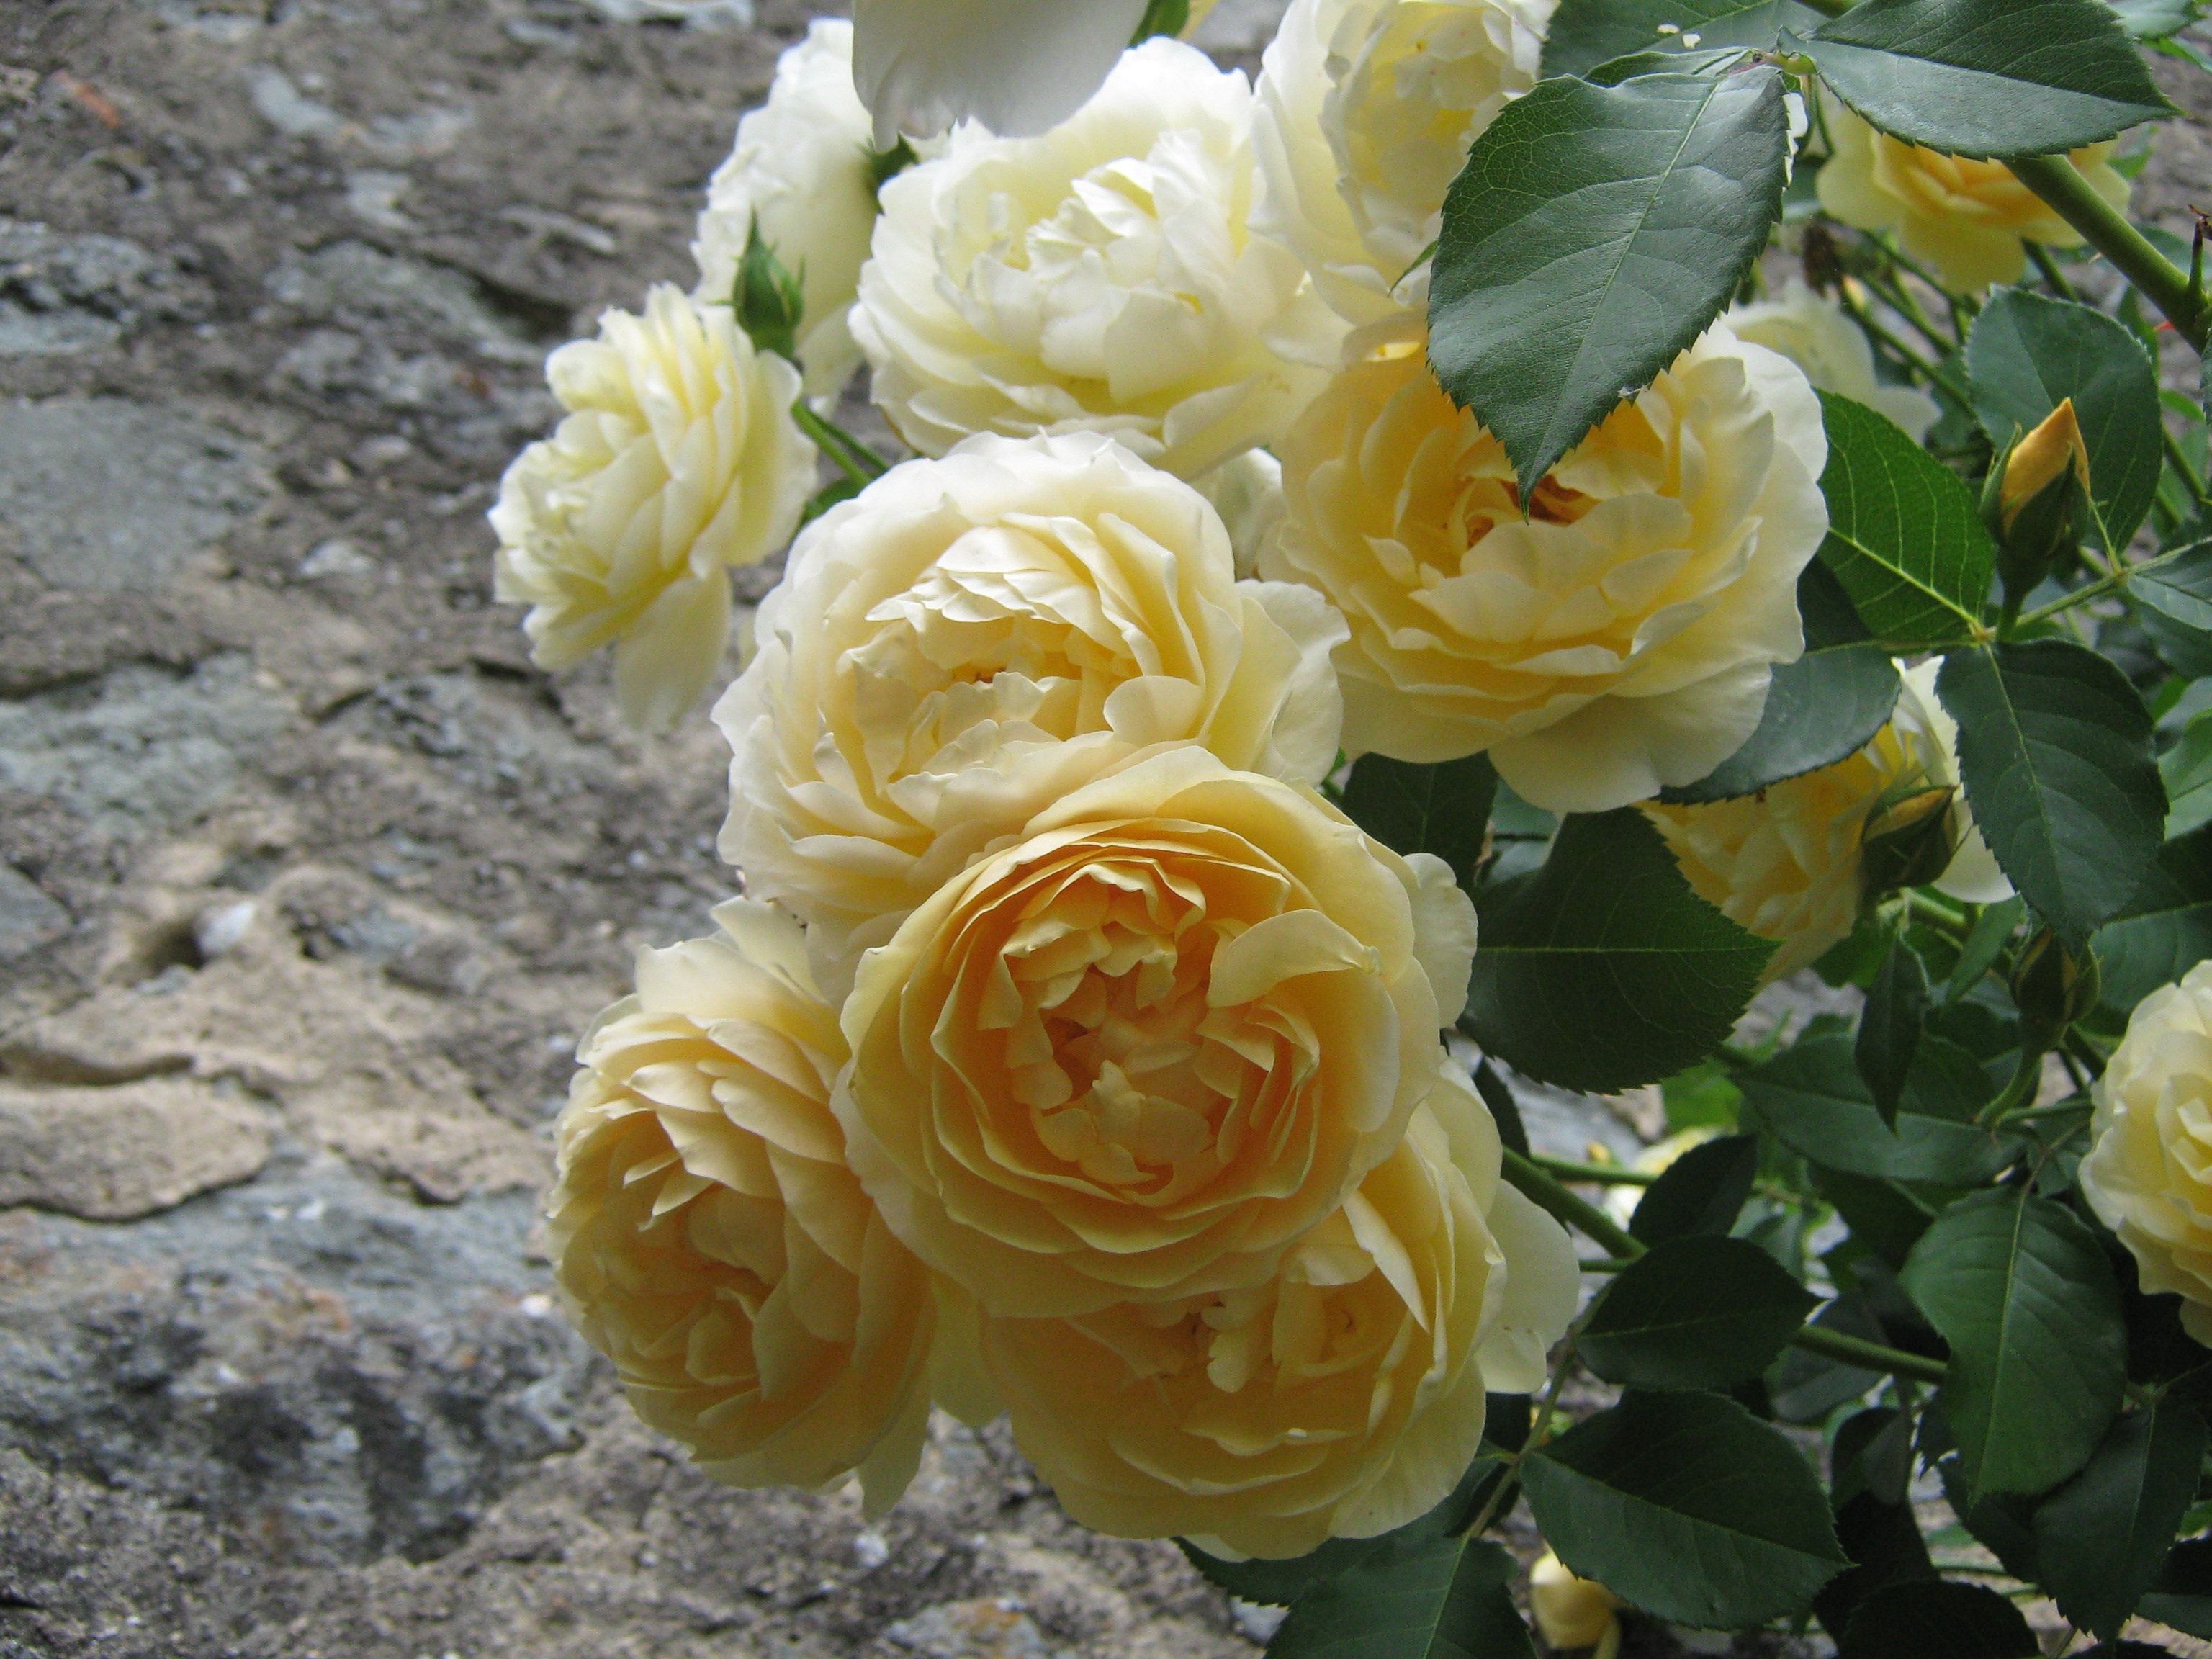
plant, flower, petal, rose, yellow, flora, floristry, floribunda, rose blooms, flowering plant, garden roses, english rose, rose family, open rose, land plant, rosa centifolia, rose order, austrian briar